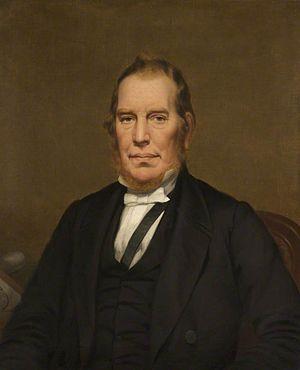
Richard Roberts est un ingénieur britannique et industriel des tissus imprimés, dont les machines-outil de haute précision ont contribué au développement du génie mécanique et à l'expansion de la production en série.